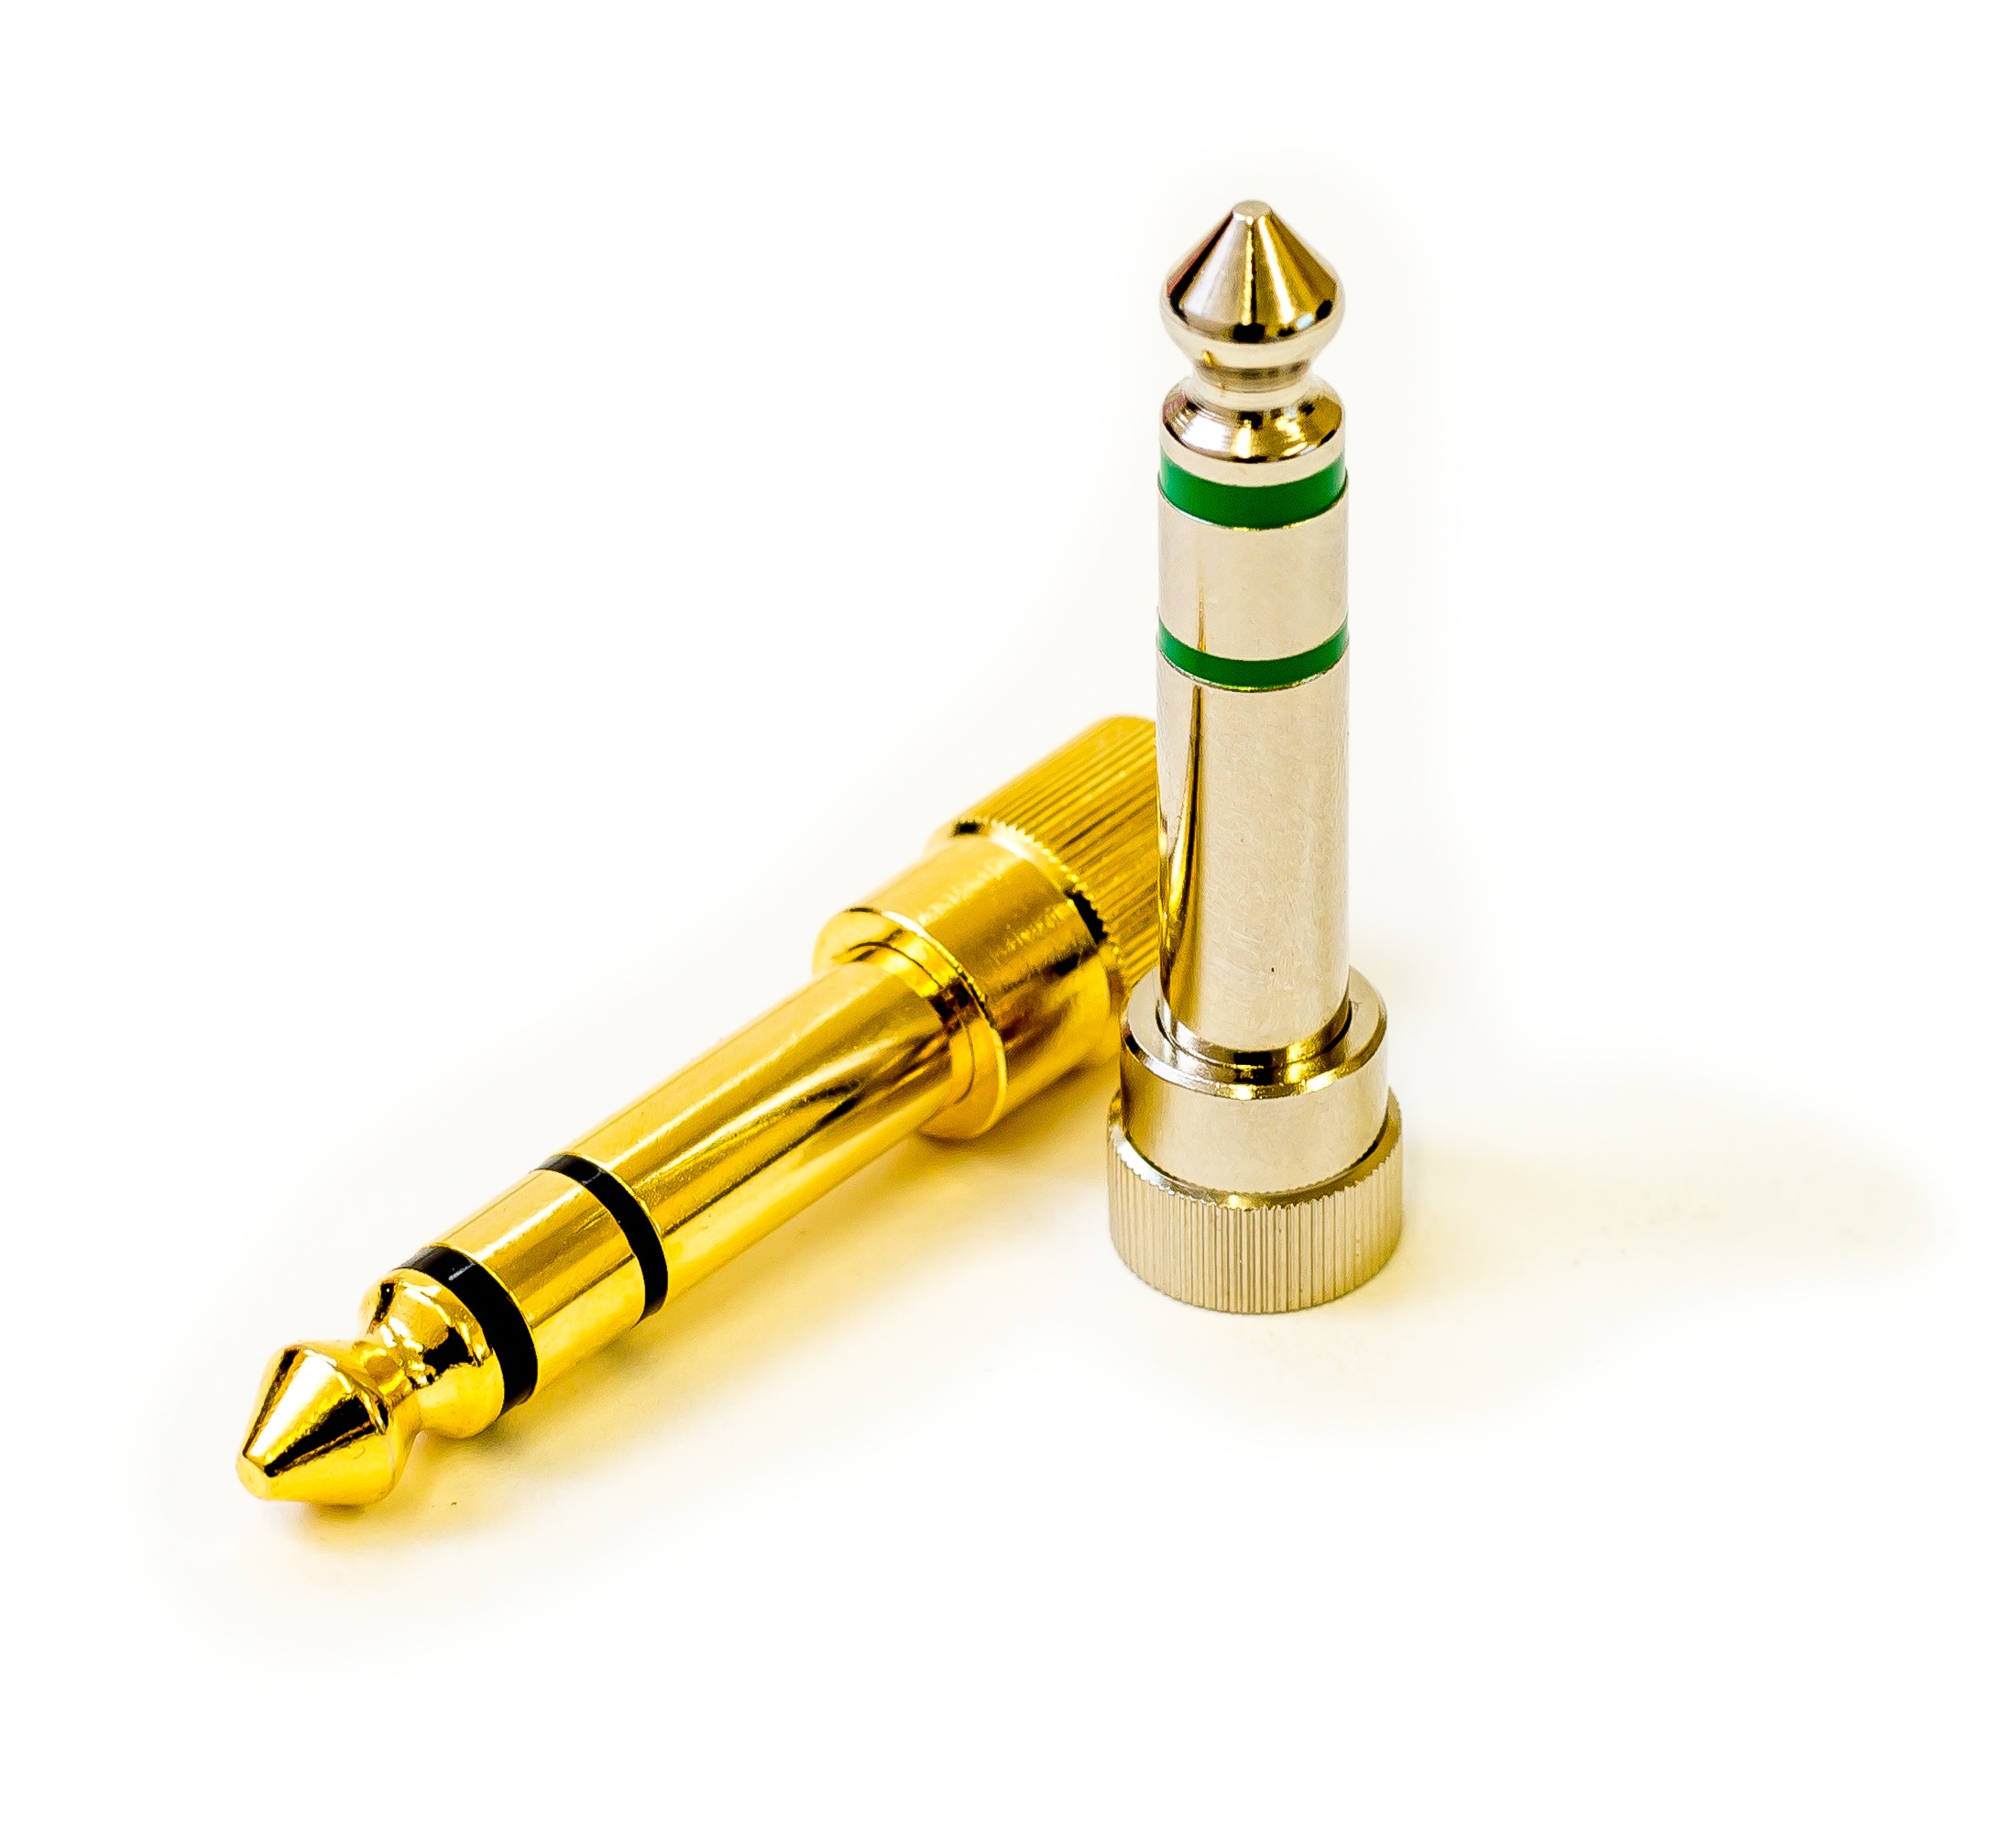
music, product, electronics, brass, audio, ammunition, jack, connector, jack plug, audio plug, gun accessory